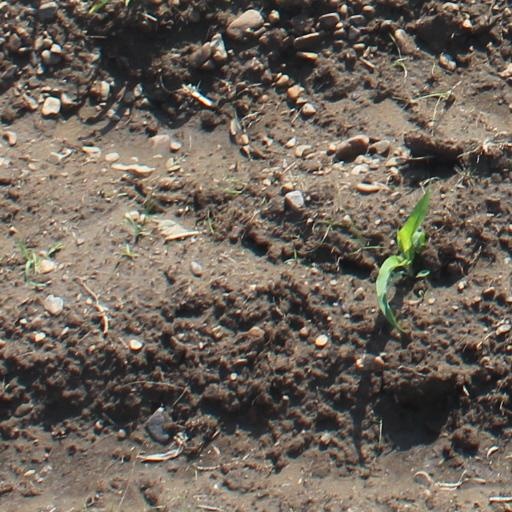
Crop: maize; corn